County Donegal

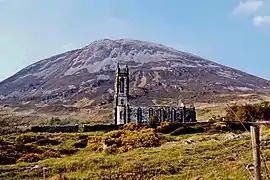
Errigal towers over Gweedore and Cloughaneely. The former Church of Ireland church (now ruined) at Dunlewey can be seen in the foreground. The church was built in the early 1850s.

The Donegal Gaeltacht (Irish-speaking area) is the second-largest in Ireland. The version of the Irish language spoken in County Donegal is Ulster Irish.